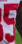
Number: 5